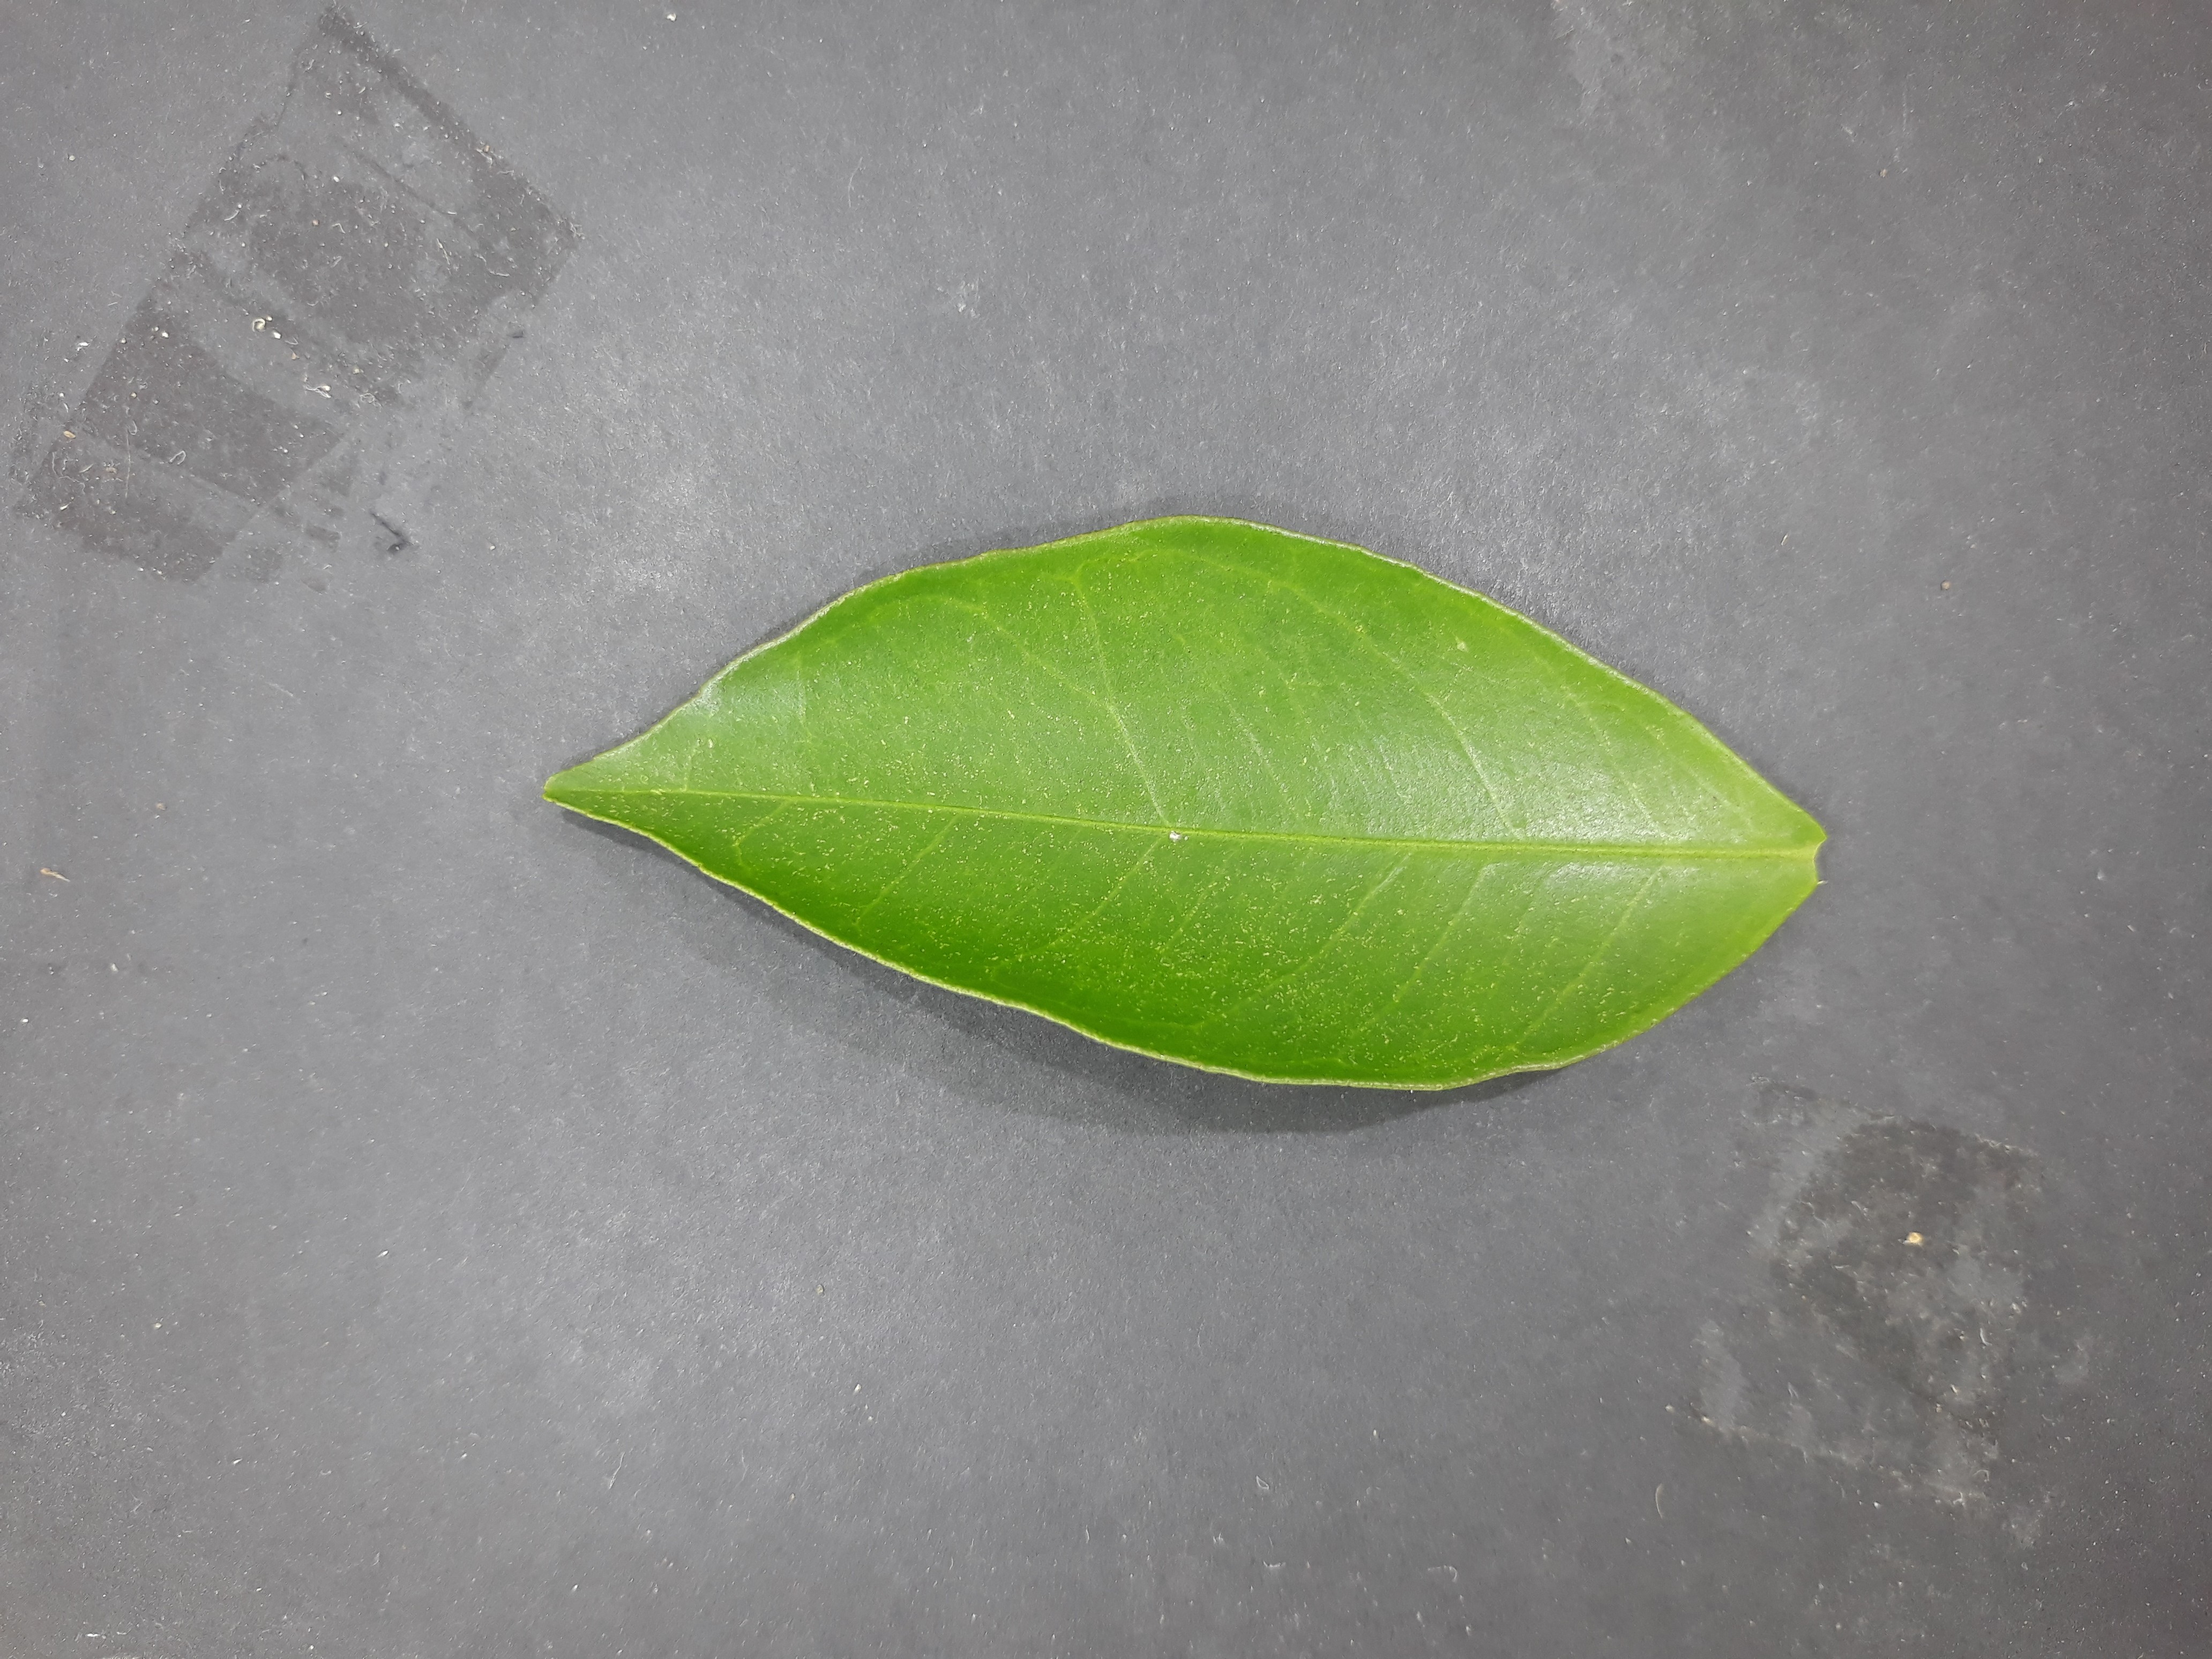
Label: Healthy